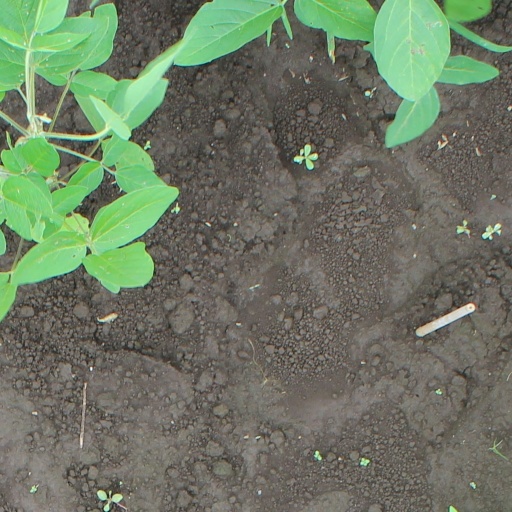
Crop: soybean